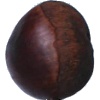
Label: chestnut